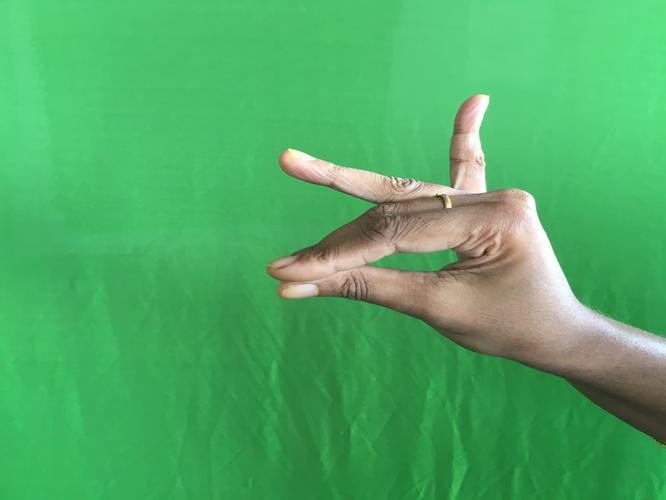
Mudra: Katakamukha_1
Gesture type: single_hand